Malawian kwacha

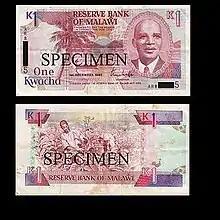
Old Malawian 1 kwacha note, carrying the date 1 Dec 1990, depicting former President-for-Life Hastings Banda on the front and workers in a Tobacco field on the reverse.

In 1971, banknotes dated 1964 were introduced in denominations of 50 tambala, 1, 2 and 10 kwacha. 5 kwacha notes were introduced in 1973 when the 2 kwacha note was discontinued. 20 kwacha notes were introduced in 1983. 50 tambala notes were last issued in 1986, with the last 1 kwacha notes printed in 1992. In 1993, 50 kwacha notes were introduced, followed by 100 kwacha in 1993, 200 kwacha in 1995, 500 kwacha in 2001 and 2000 kwacha in November 2016 to ease desperate cash shortages.